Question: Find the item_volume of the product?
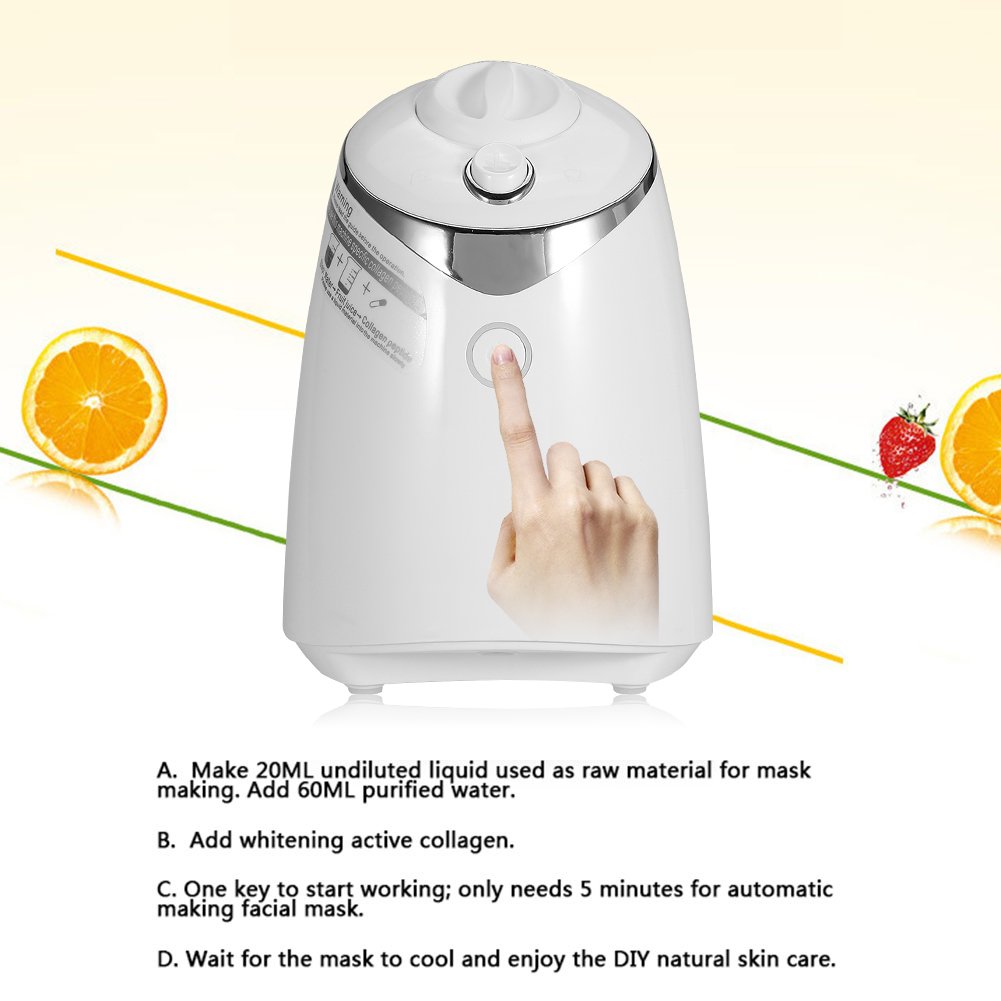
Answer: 20.0 millilitre